Tutein House

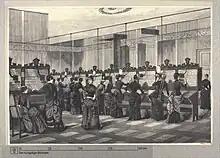
The KTAS central office.

Tutein's eldest son Ferdinand joined his father's company. He married Josepha Aloisia Franciska Romalia Anna Marie Siboni, a daughter of Giuseppe Siboni. The couple moved into the ground-floor apartment of his father's building in Vimmelskaftet. In 1830, Tutein ceded Edelgave to his second-eldest son Friederich Tutein Jr. Yiyein's youngest son Peter Adolph Tutein had acquired Marienborg Manor on Møn in 1821. The daughter Pouline Wilhelmine Vilhelmine Tutein married to wholesale merchant Johan Jacob Frölich.